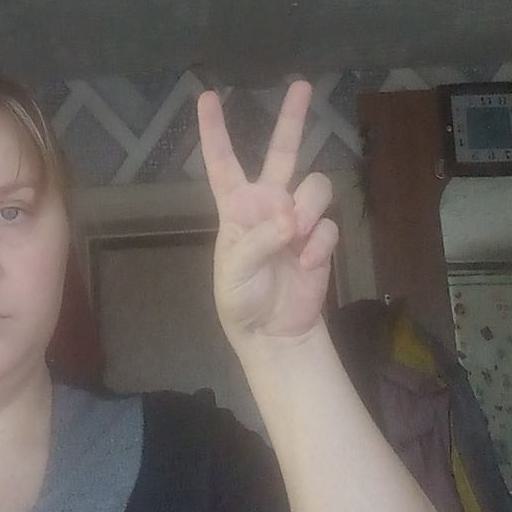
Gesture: peace